Wounded Knee Massacre

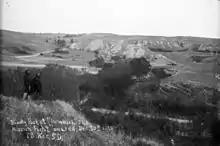
The 'Bloody Pocket', location of the Drexel Mission Fight

Historically, Wounded Knee is generally considered to be the end of the collective multi-century series of conflicts between colonial and U.S. forces and American Indians, known collectively as the Indian Wars. It was not however the last armed conflict between Native Americans and the United States.